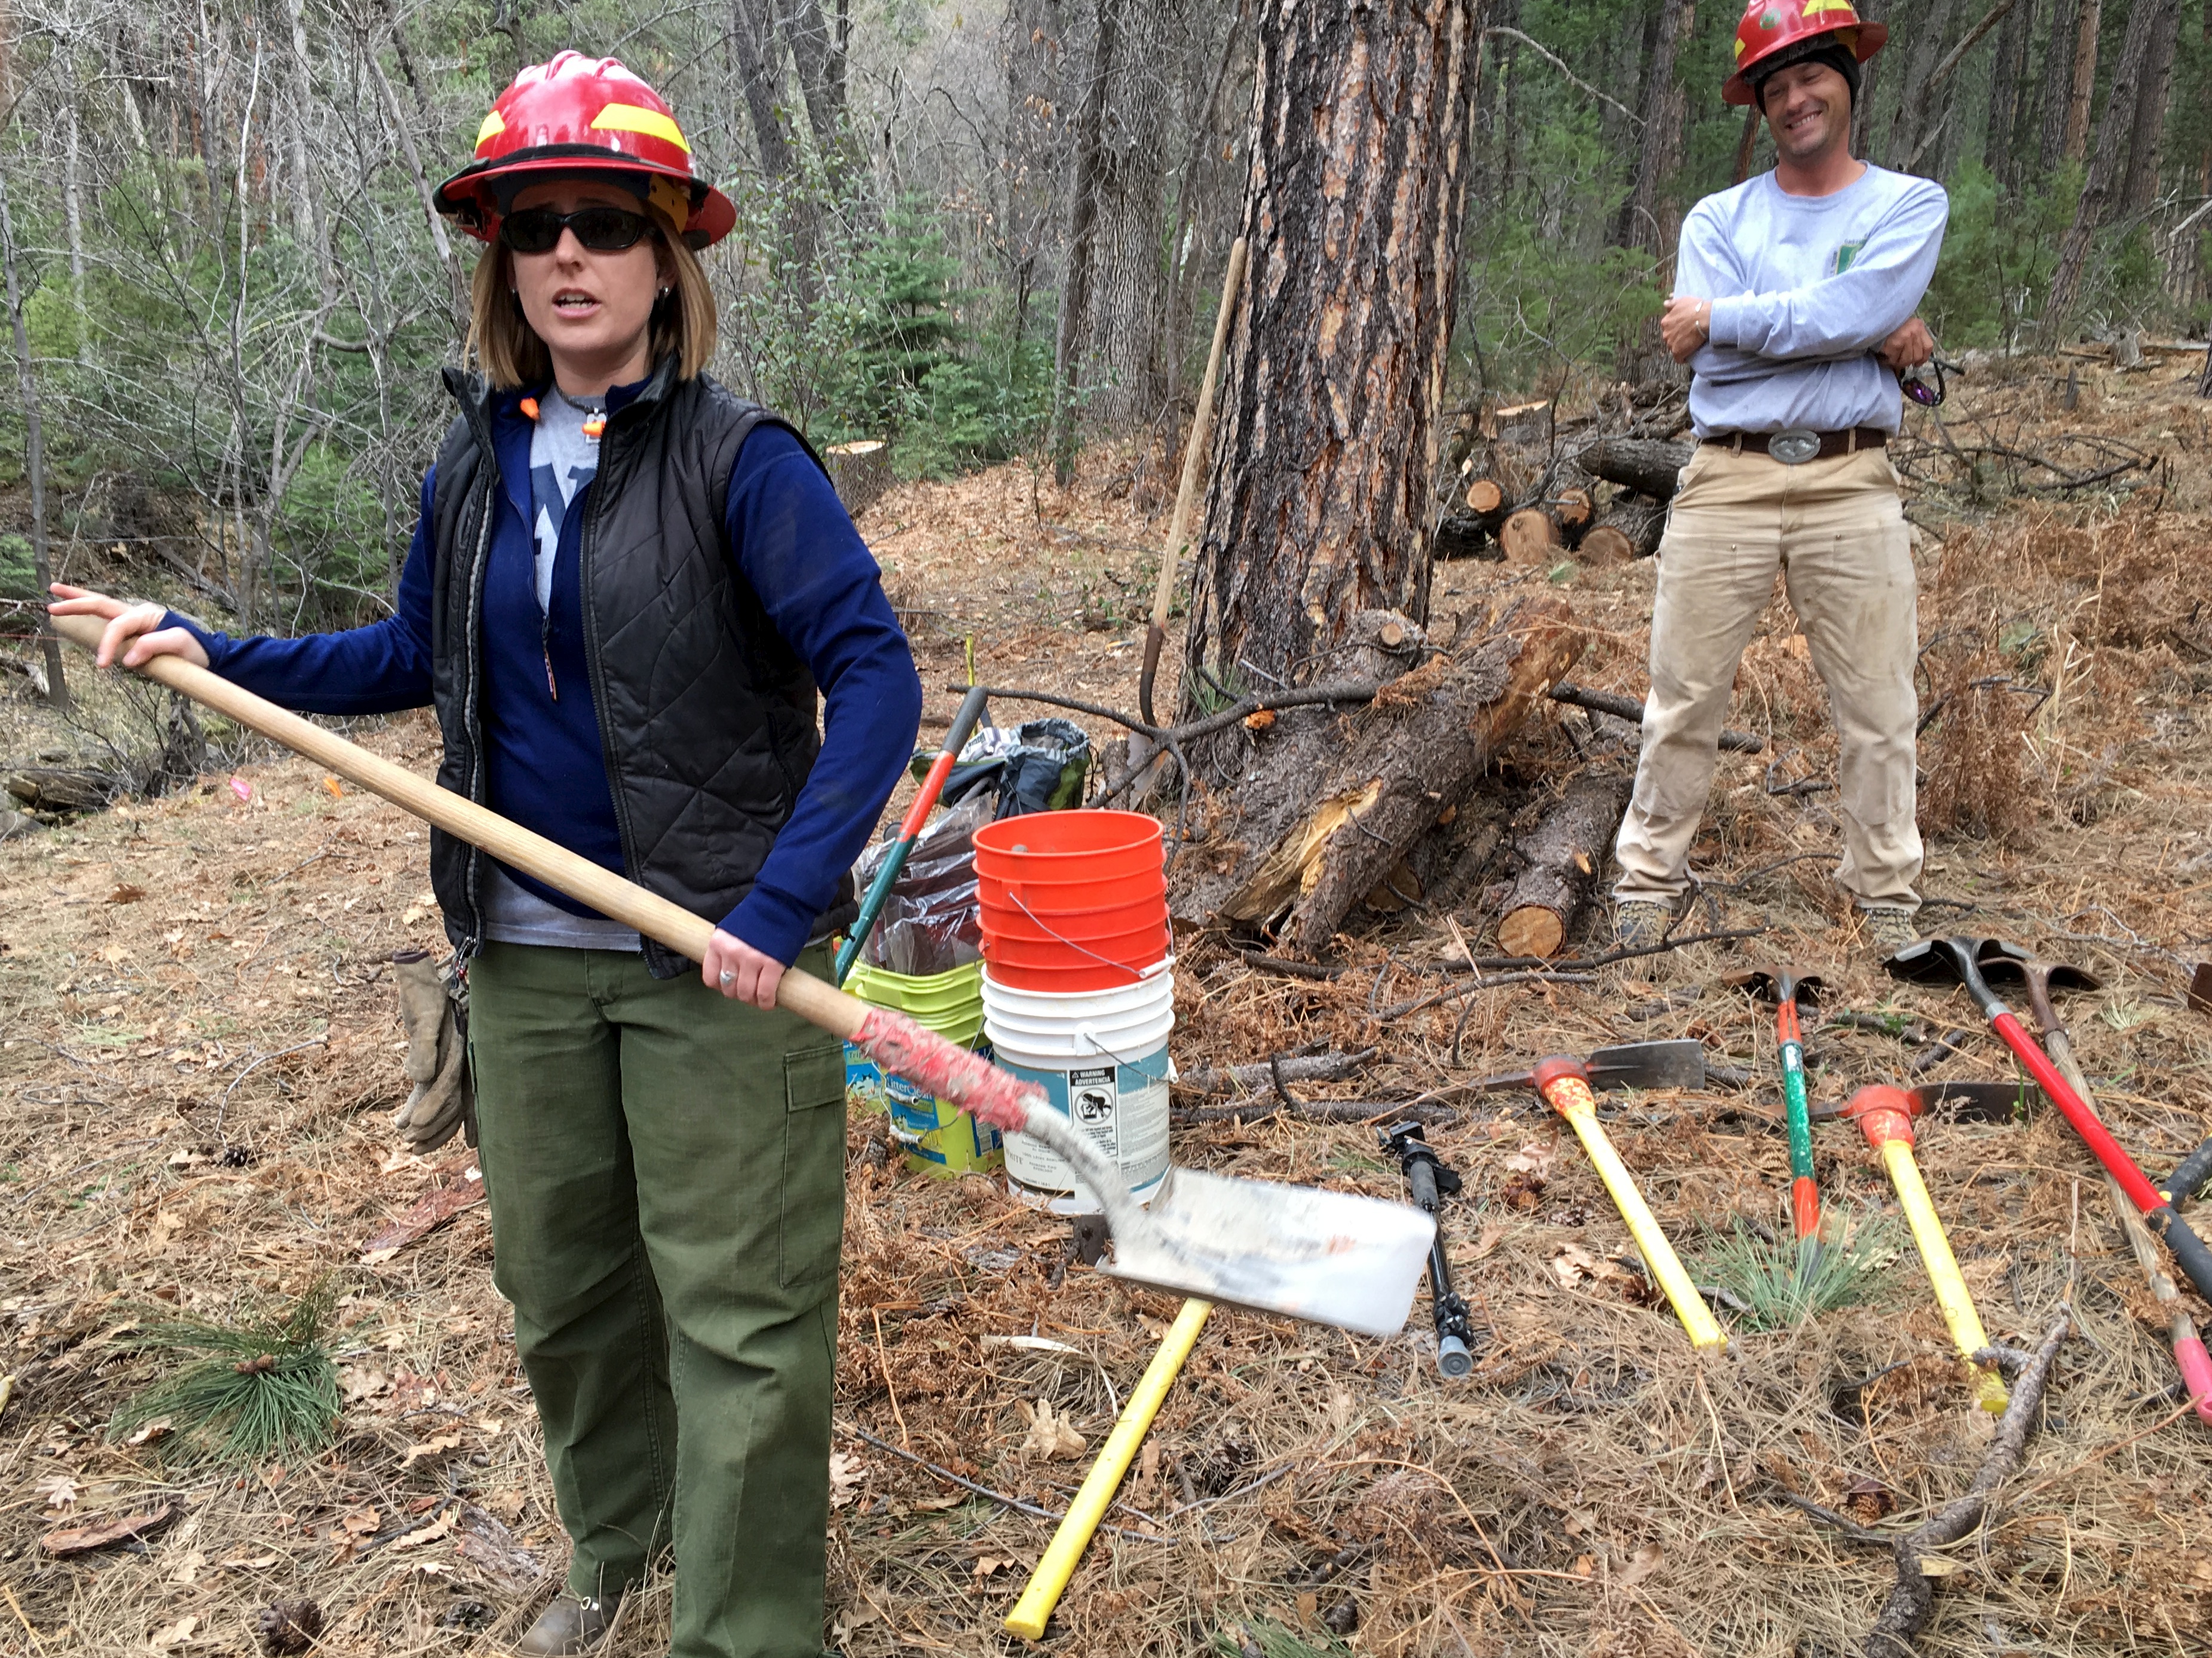
tree, soil, pstrails